Avocado

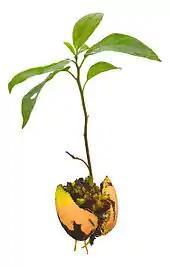
"Persea americana", young avocado plant (seedling), complete with parted pit and roots

As a subtropical species, avocados need a climate without frost and with little wind. High winds reduce the humidity, dehydrate the flowers, and affect pollination. When even a mild frost occurs, premature fruit drop may occur; although the 'Hass' cultivar can tolerate temperatures down to −1 °C. Several cold-hardy varieties are planted in the region of Gainesville, Florida, which survive temperatures as low as with only minor leaf damage. The trees also need well-aerated soils, ideally more than 1 m deep. However, Guatemalan varieties such as "MacArthur", "Rincon", or "Nabal" can withstand temperatures down to .